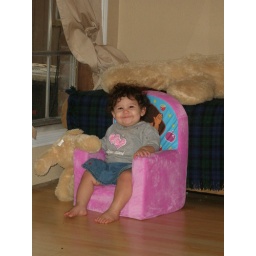
sitting in dora chair with puppy